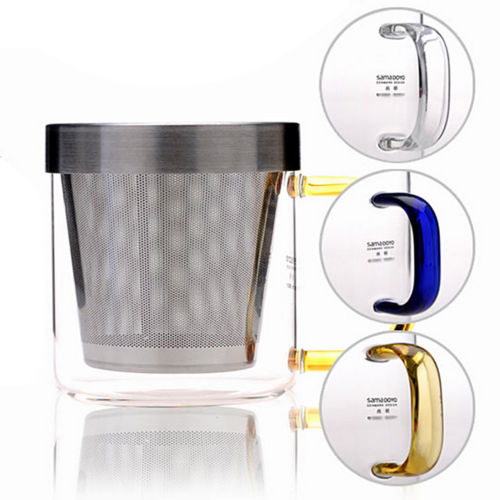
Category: mug